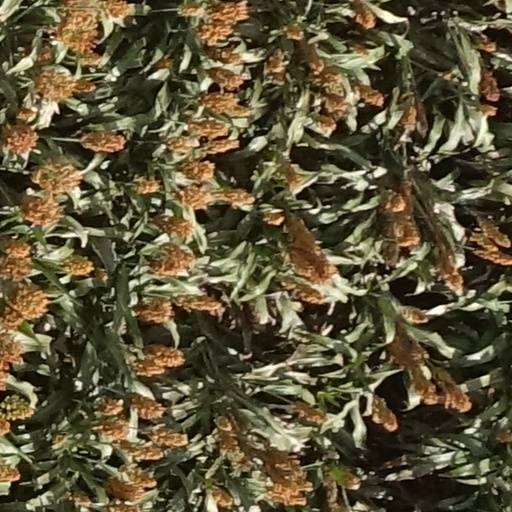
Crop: sorghum